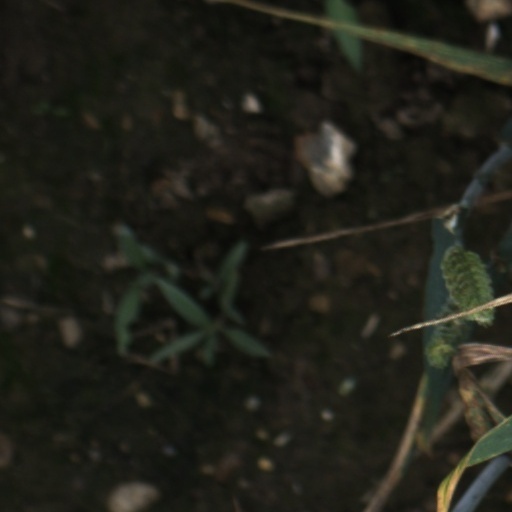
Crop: wheat